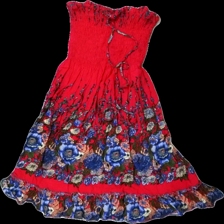
View: front
Type: Dress
Category: Ladies
Brand: Missing
Colors: Pink, Blue, Green, Multicolor
Material: 100% viscose
Pattern: Floral print
Cut: Regular
Season: All
Damage location: middle left
Damage 2 location: middle right
Damage 3 location: bottom center
Price range: 50-100
Recommended usage: Reuse
Description: rosa klänning med blommor på